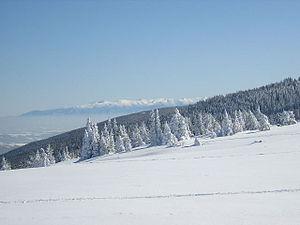
Le Vitocha est un massif montagneux de l'Ouest de la Bulgarie, qui surplombe la capitale Sofia de son immense dôme d'origine volcanique en la limitant au sud/sud-ouest. Le Vitocha a donné son nom à la principale artère commerciale de Sofia, le boulevard Vitocha. Il est l'un des symboles de la capitale bulgare, ainsi que le site le plus proche pour la randonnée pédestre, l'alpinisme et le ski. Les transports urbains permettent d'atteindre les abords boisés du massif en quarante-cinq minutes environ. Le massif présente une forme presque ovale, d'une longueur nord-sud de 19 kilomètres environ et d'une largeur de 17 kilomètres d'ouest en est. Il s'élève à 2 290 mètres d'altitude : le point culminant, le Černi vrǎh, est situé sur une sorte de plateau non boisé, dont les dimensions sont d'environ 2 kilomètres sur 2. Une station météorologique y est installée, ainsi que des équipements radar militaires. Le Vitocha se place ainsi, par son altitude, au quatrième rang des massifs bulgares, après le Rila, le Pirin et le Grand Balkan.
La Bulgarie est un pays situé dans le sud-est de l'Europe. Elle a des frontières avec la Roumanie au nord, la Serbie et la république de Macédoine à l'ouest, la Grèce et la Turquie au sud, et est bordée par la mer Noire à l'est sur 354 km. La majeure partie de sa frontière septentrionale avec la Roumanie est délimitée par le Danube jusqu'à Silistra.